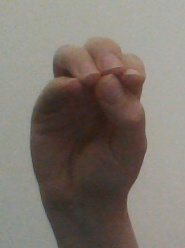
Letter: ha